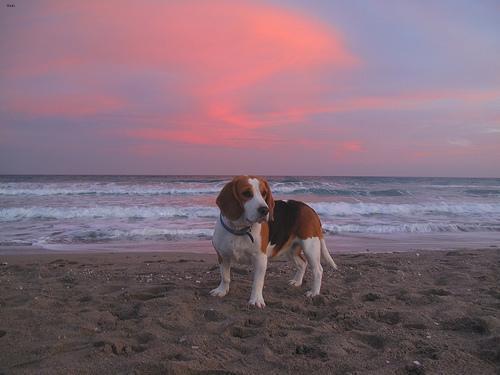
beagle